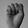
ASL letter: S